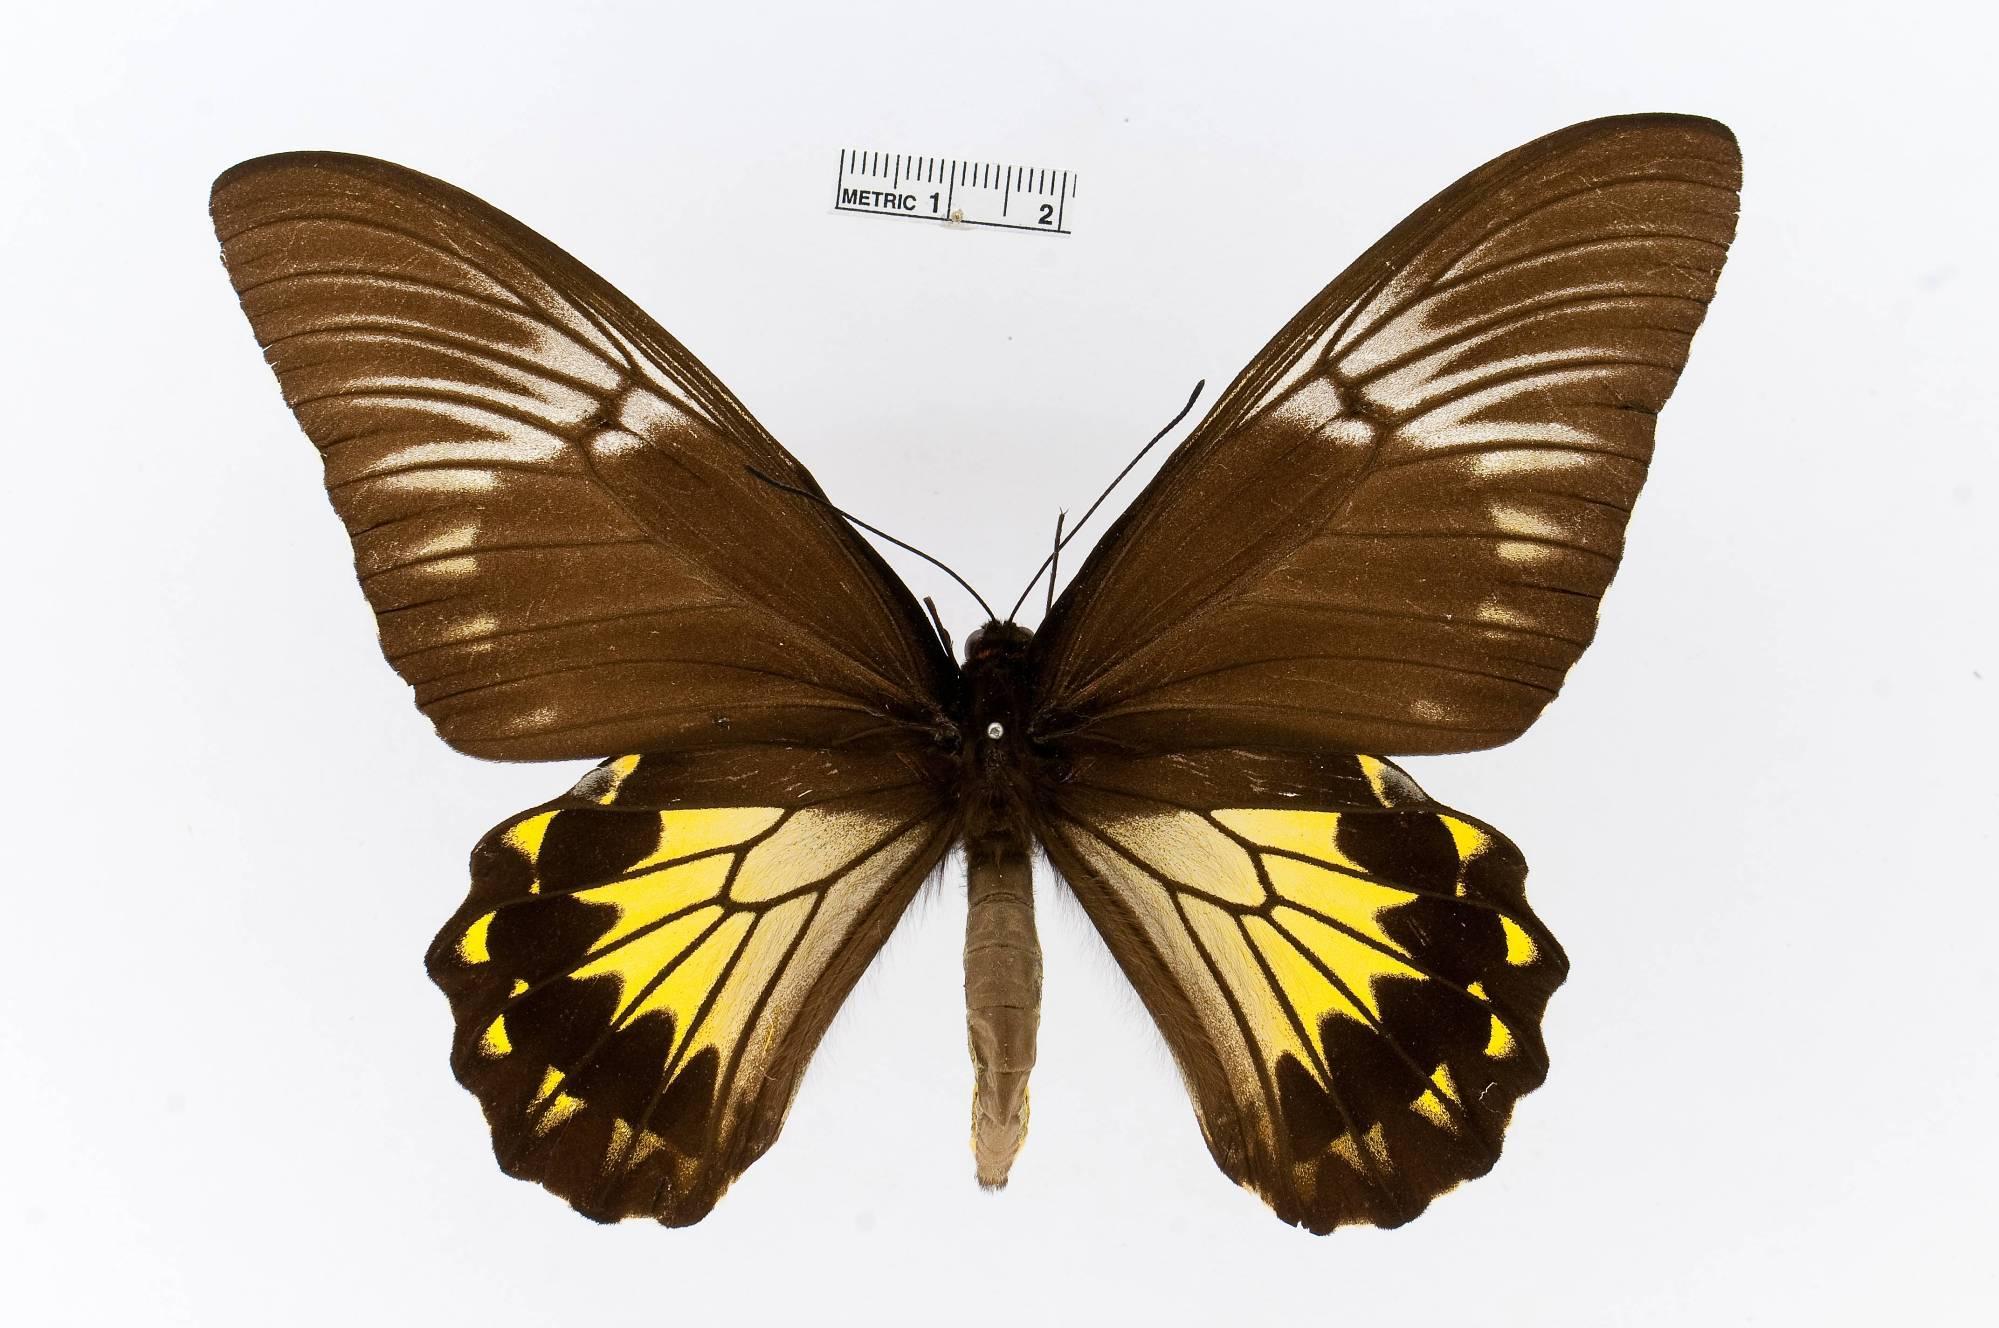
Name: Troides cuneifera
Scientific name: Troides cuneifera
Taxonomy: Animalia, Arthropoda, Insecta, Lepidoptera, Papilionidae, Papilioninae
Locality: Java, [Not Stated], Indonesia
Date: [Not Stated]